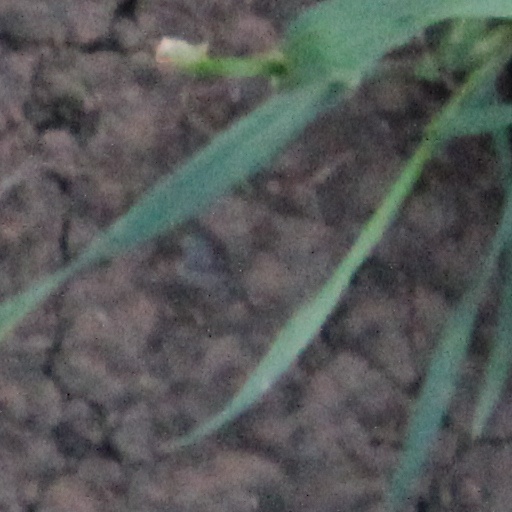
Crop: wheat